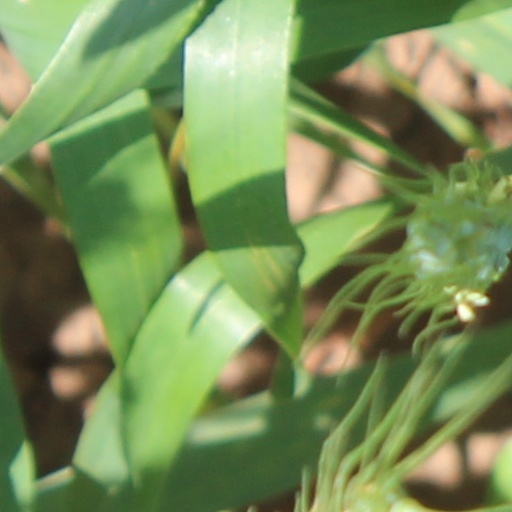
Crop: wheat